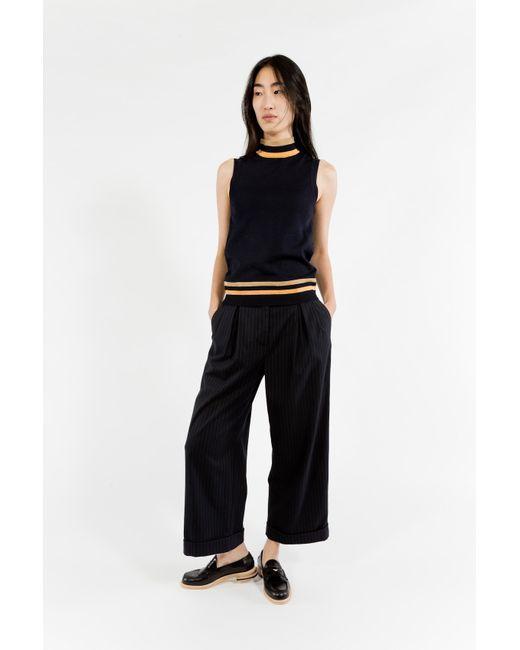
Locker sitzende Hose, dünnes Material für Komfort